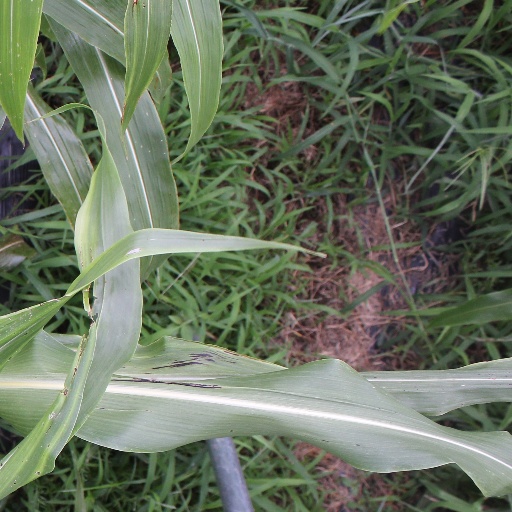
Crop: sorghum